Teesside

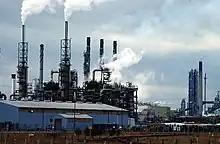
Seal Sands

Salt extraction for human consumption and had taken place at Seal Sands since Roman times through the use of panning. This continued throughout the 20th century and left caverns which are now used as liquid/gas storage facilities for the process industry.